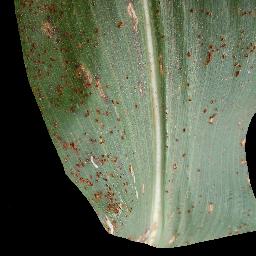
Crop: corn
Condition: (maize)_common_rust